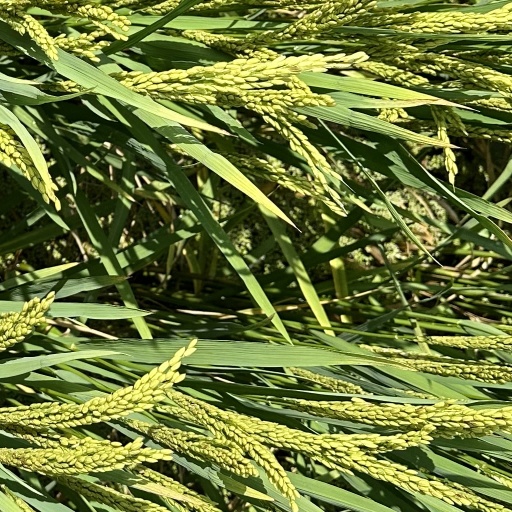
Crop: rice